Monica Niculescu

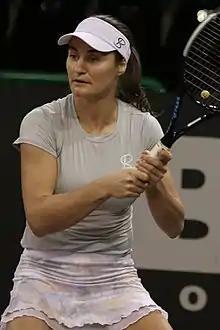
Niculescu at the 2021 Open de Limoges

Niculescu started 2019 by reaching the quarterfinals of the Shenzhen Open but lost to Wang Yafan. The following week, she reached the semifinals of the Hobart International in the doubles event. In the Australian Open, she lost in the first round in singles but got to the third round in doubles. At the Thailand Open, she and Begu won a title in the doubles category. At the Miami Open, she got to the third round after defeating Garbiñe Muguruza, but then lost to Wozniacki. In doubles, she and Abigail Spears reached the quarterfinals. They lost in the quarterfinal match against Samantha Stosur and Zhang Shuai after three sets.